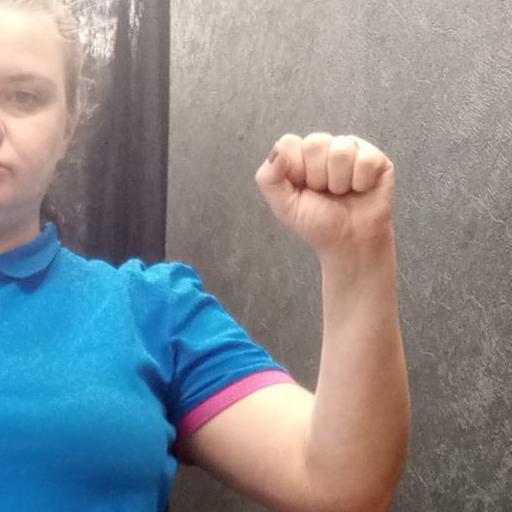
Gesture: fist